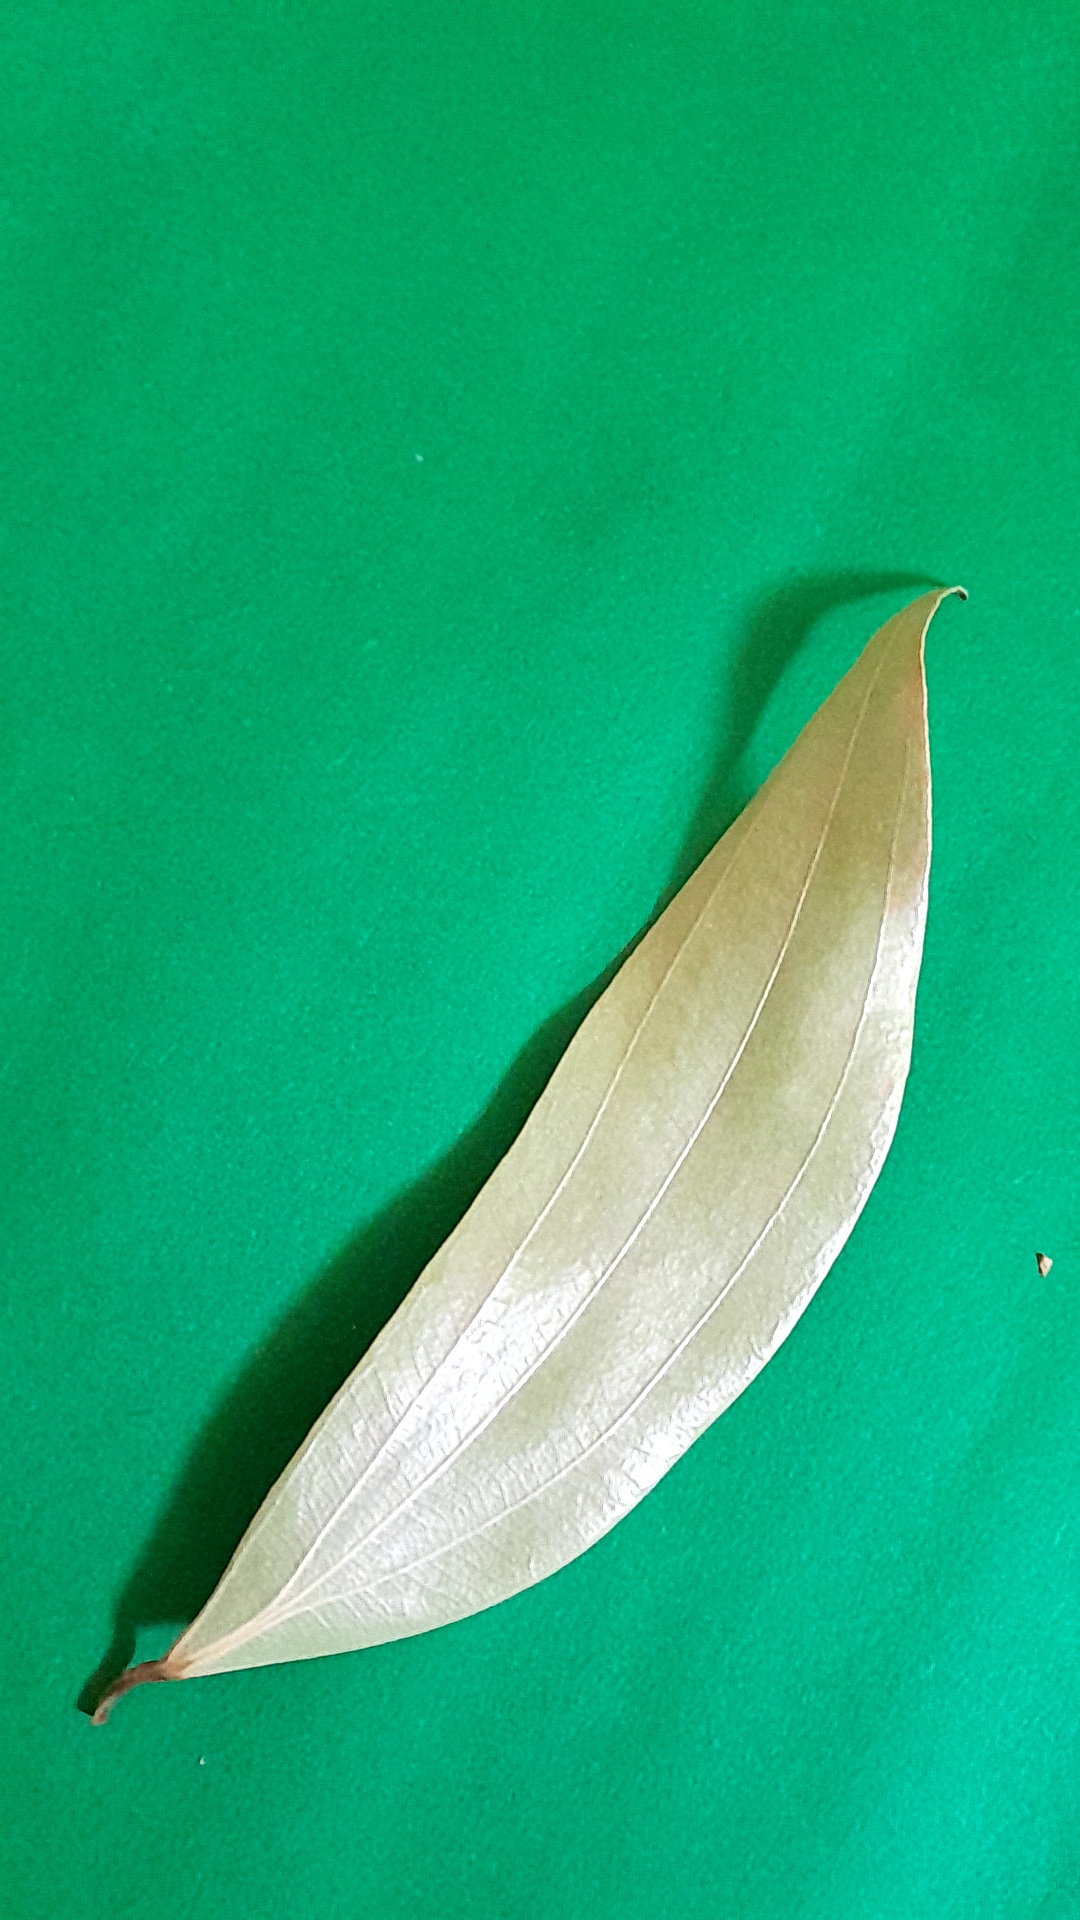
Label: Dry Leaf